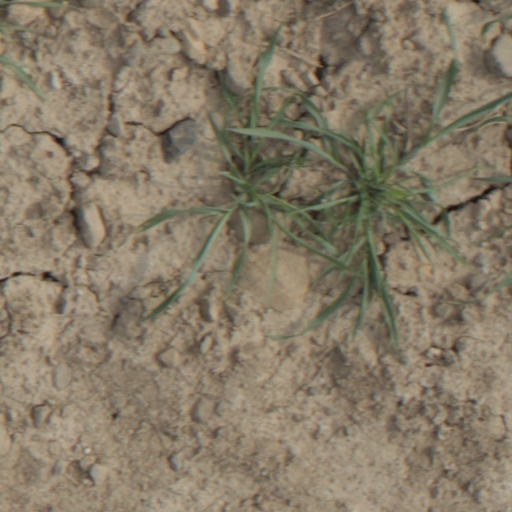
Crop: wheat